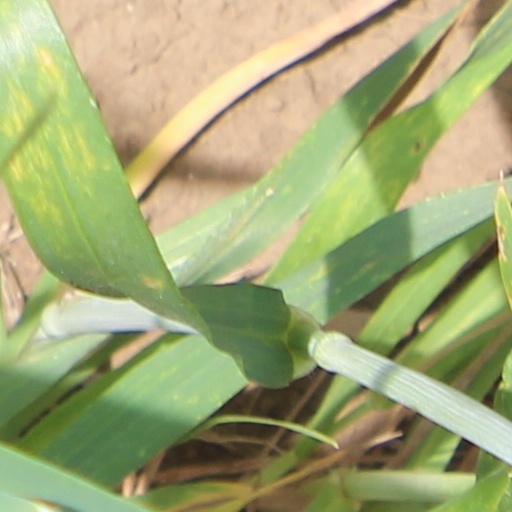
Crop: wheat